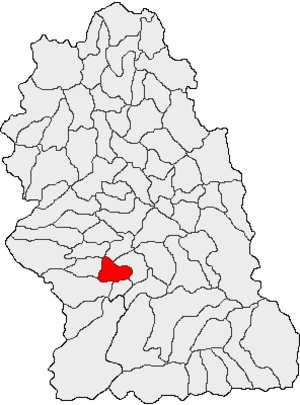
General Berthelot est une commune du județ de Hunedoara en Roumanie.